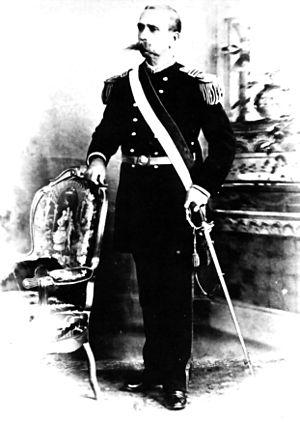
Justiniano Borgoño Castañeda fut un militaire et homme d'État péruvien qui occupa la présidence de la république d'avril à août 1894.